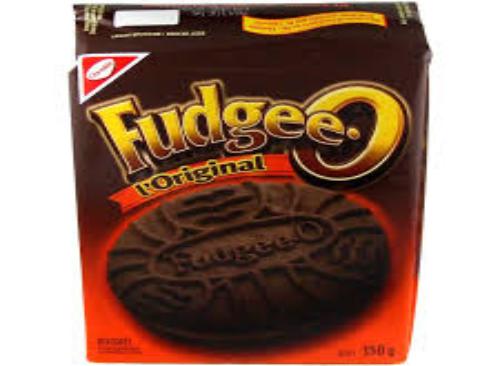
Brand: Fudgee-O
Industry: Food